Workers' Communist Party (Denmark)

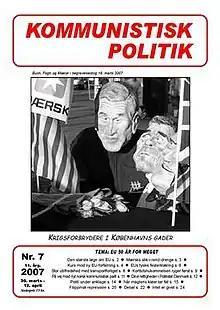
"Kommunistisk Politik" is the central organ of the APK.

The Workers' Communist Party (abbreviated APK) is a minor Danish communist party. It was founded in Copenhagen in April 2000.